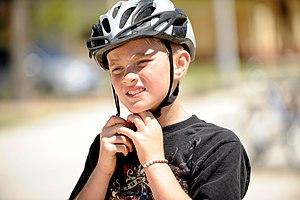
Un casque de vélo est un dispositif de protection de la tête destiné à être porté en circulant à vélo. Destiné à réduire les risques de traumatismes crâniens en cas de choc à la tête et à optimiser l'aérodynamique du cycliste, la question de son utilité dans le cadre d'une pratique cycliste utilitaire est vivement débattue.